NWA Mid-America Heavyweight Championship

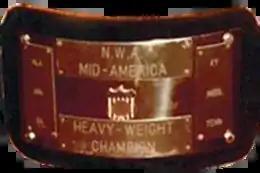
The original championship belt

The NWA Mid-America Heavyweight Championship is a professional wrestling title that was originally defended in the United States of Tennessee and Alabama. The current champion is Jeremiah Plunkett.